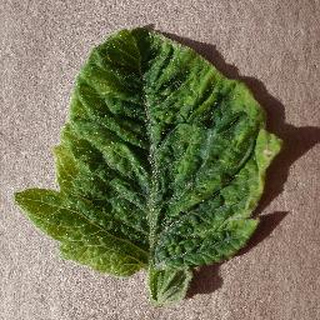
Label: tomato_yellow_leaf_curl_virus